Dulcie Mary Pillers

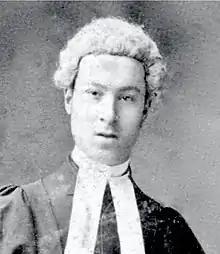
Pillers' father, Ernest James

After her father's death, the family moved from Withleigh Road to live with Pillers' maternal grandparents, the Webbs, at 20Belgrave Road, Tyndall's Park. In 1906, Pillers began corresponding with the "Children's Corner" section in the "Bristol Times and Mirror", that was edited by Florence Beatrice Hawkins, néeBird. She entered the puzzle and painting competitions in that section, coming second in March 1907 for her "charming watercolour seascape, with softly coloured cliffs and brown rocks; also another clever painting of three kittens, and a third of a bunch of violets."